Ganesh Chaturthi

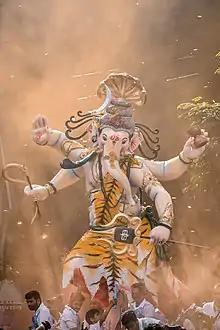
Ganesh Agman

Although it is unknown when (or how) Ganesh Chaturthi was first observed, the festival has been publicly celebrated in Pune since the era of King Shivaji (1630–1680, founder of the Maratha Empire). The Peshwa in the 18th century were devotees of Ganesha and started as a public Ganesh festival in their capital city of Pune during the month of Bhadrapad. After the start of the British Raj, the Ganesh festival lost state patronage and became a private family celebration in Maharashtra until its revival by Indian freedom fighter and social reformer Lokmanya Tilak. Indian freedom fighter Lokmanya Tilak, championed it as a means to circumvent the colonial British government ban on Hindu gatherings through its anti-public assembly legislation in 1892. Lokmanya Tilak started the festival in Pune and Girgaon, Mumbai.